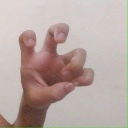
अक्षर: छ